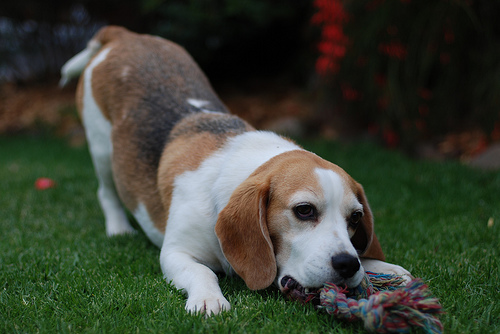
Animal: dog
Breed: beagle